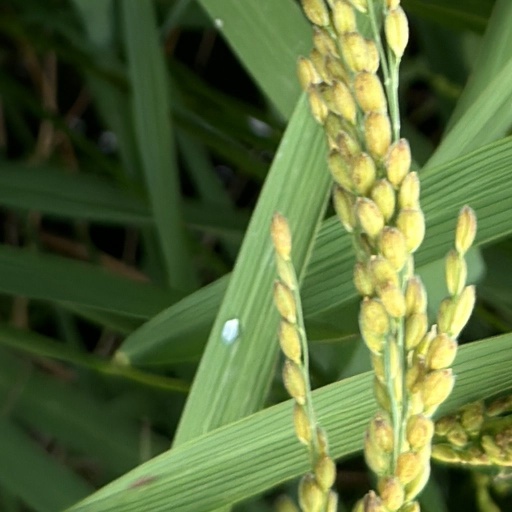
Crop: rice